Germendorf

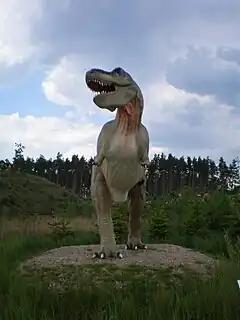
A Tyrannosaurus in the "Wildtierpark Germendorf"

Germendorf is best known for the Germendorf Wildlife Park, an animal park with 600 animals of 40 different species, native and exotic. The wildlife park also has a lake and a hotel.